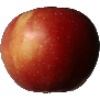
Label: Apple Braeburn 1